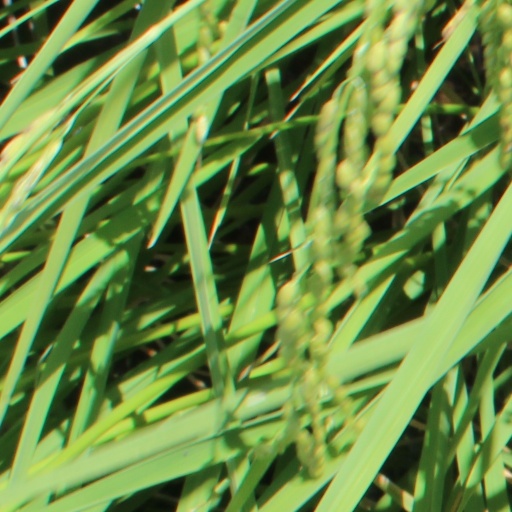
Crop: rice